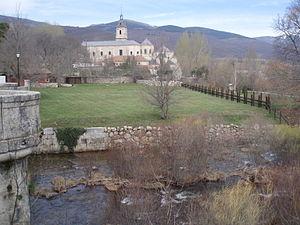
Martha est un film hispano-italien réalisé par José Antonio Nieves Conde et sorti en 1971.